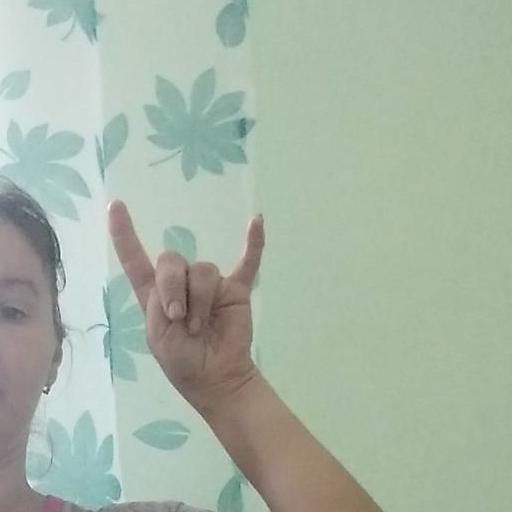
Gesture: rock